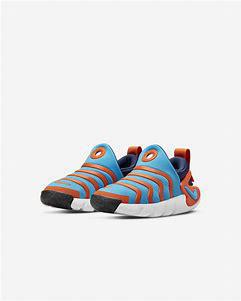
Brand: Nike
Model: Dynamo Go